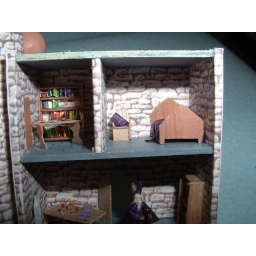
1:144 scale wizards castle - in progress. close up shows the library and the contents of the table downstairs.